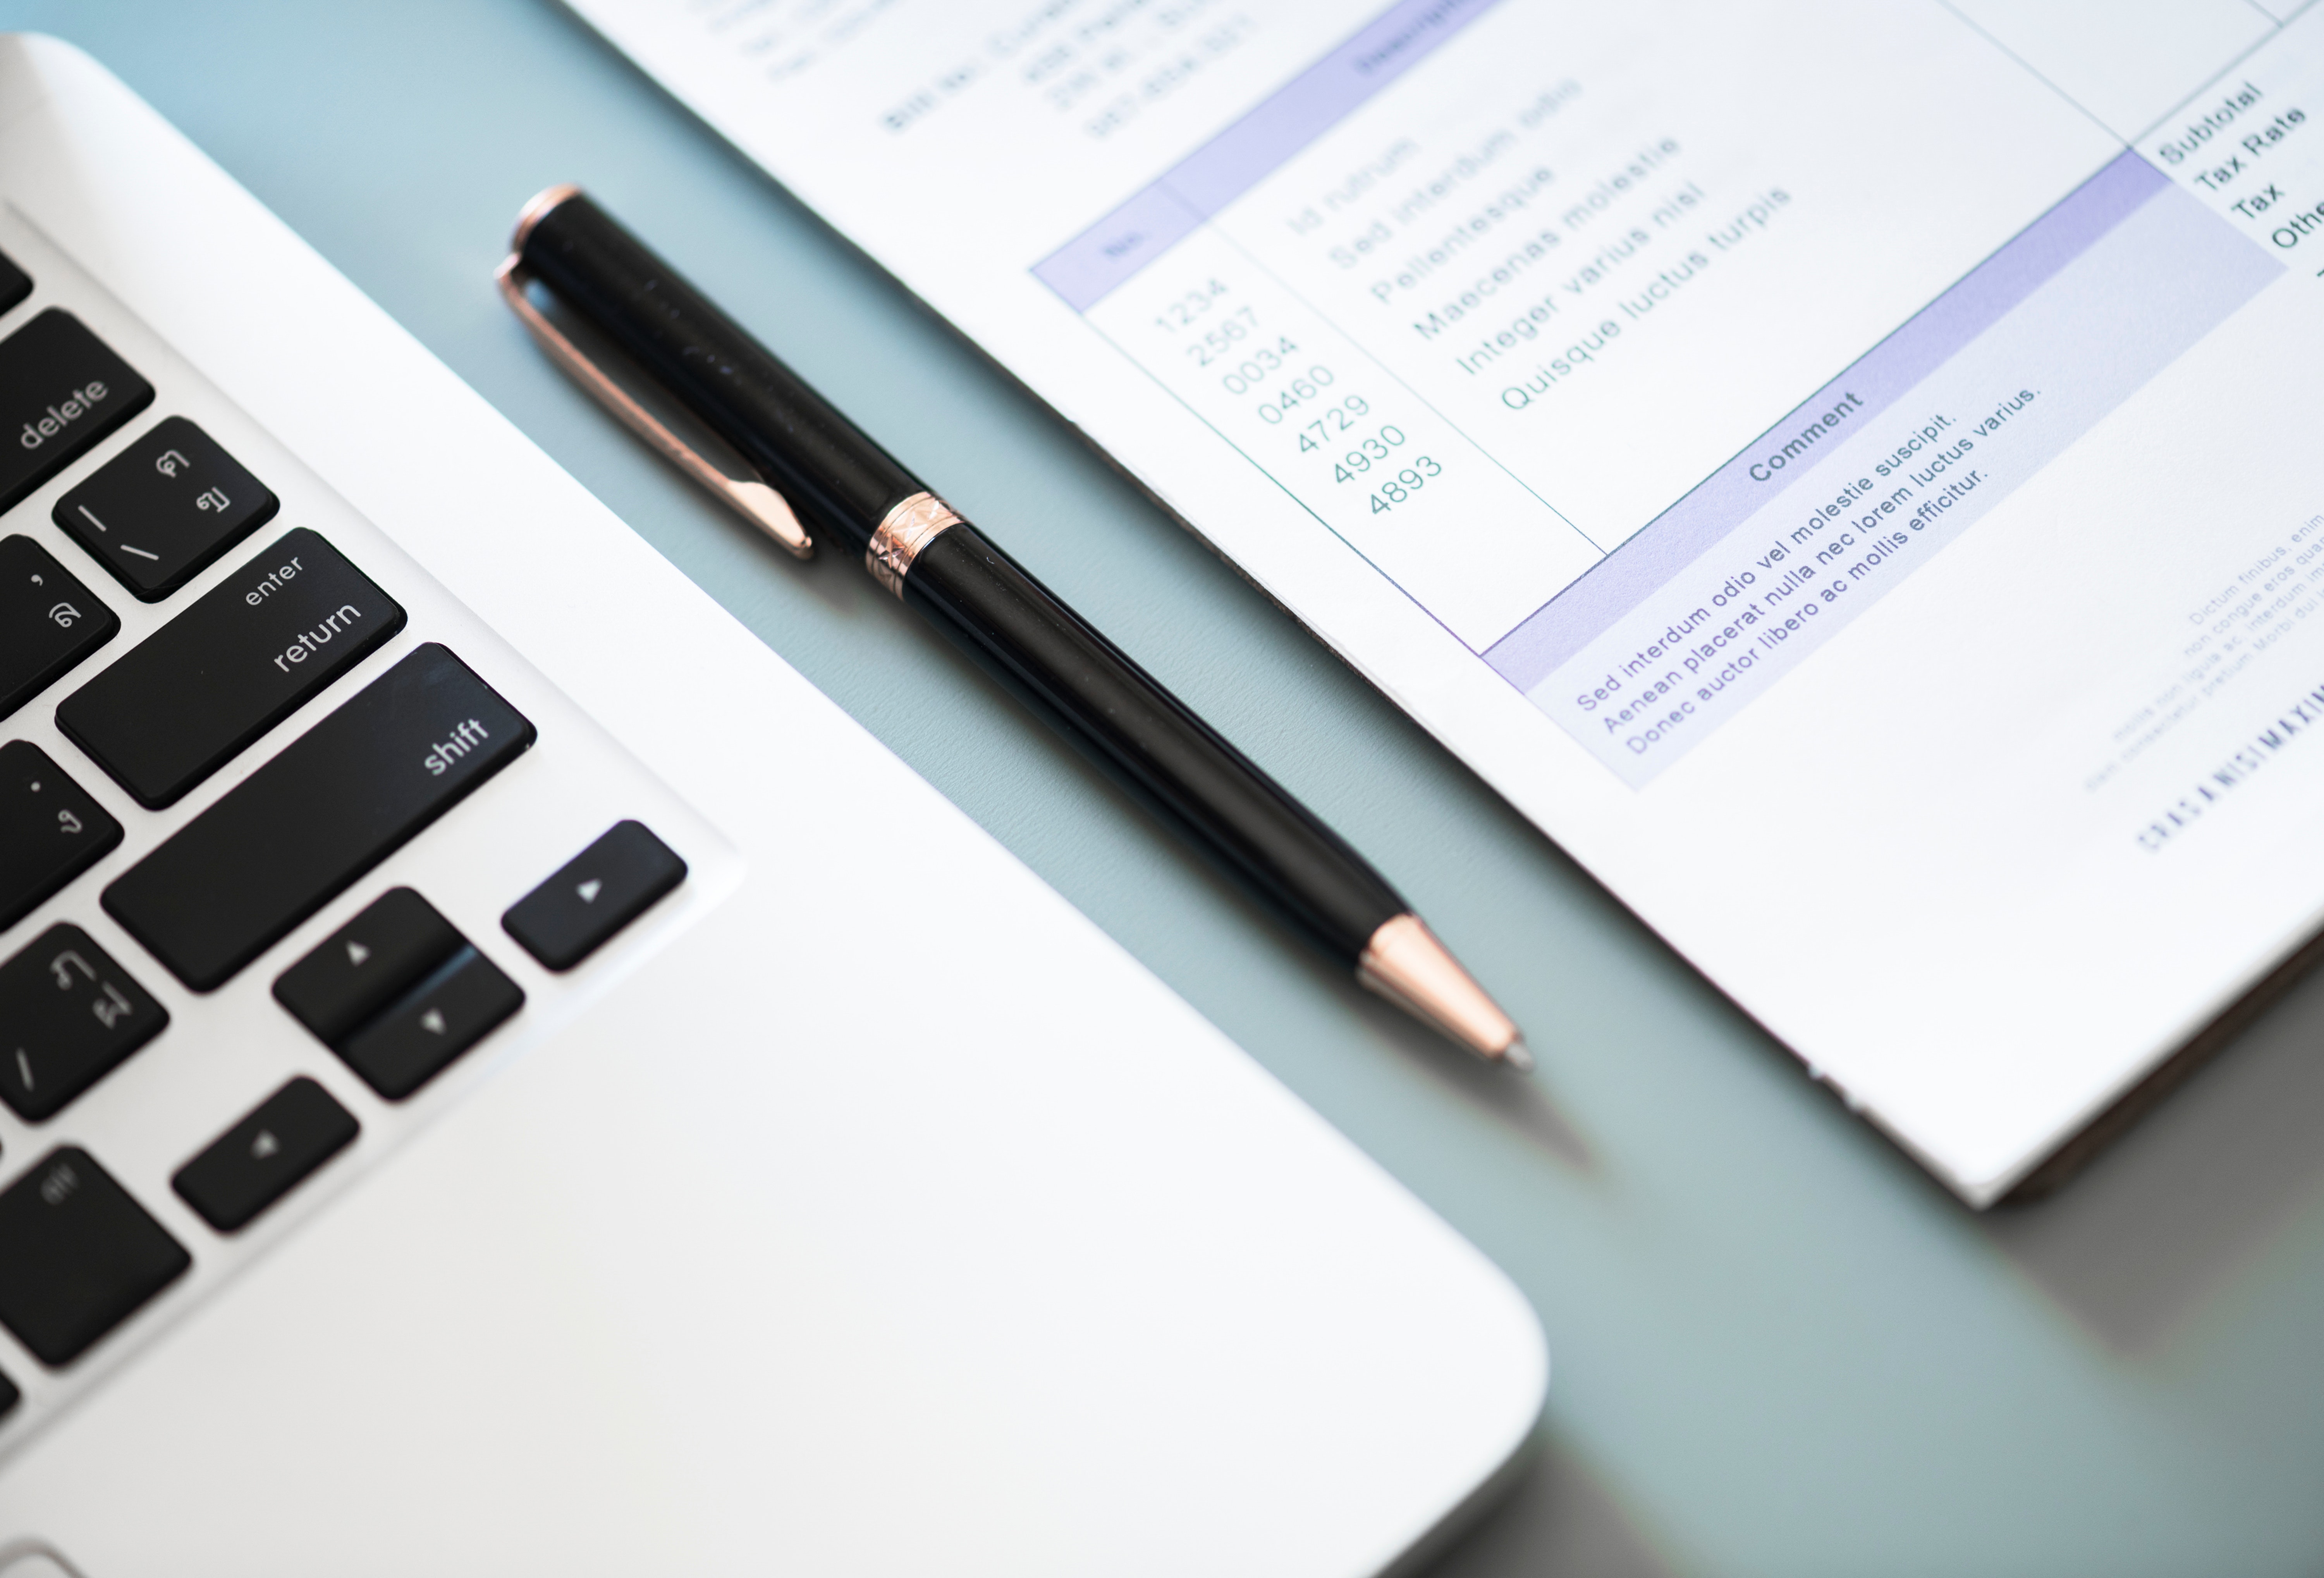
text, office equipment, pen, office supplies, writing instrument accessory, font, technology, paper, writing implement, writing, stationery, paper product, electronic device, calculator, ball pen, notebook, brand, document